George Hrab

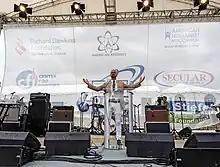
Hrab at Reason Rally in Washington, D.C., in 2016

On June 4, 2016, Hrab served as emcee of Reason Rally in Washington, D.C. On June 5, 2016, Hrab moderated a celebrity panel with Kelly Carlin, John de Lancie, Lawrence Krauss, Paul Provenza, and Dave Rubin at the mini-conference that followed the Reason Rally.